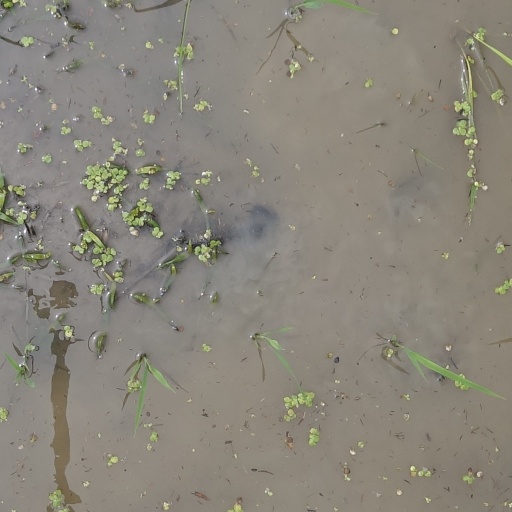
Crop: rice